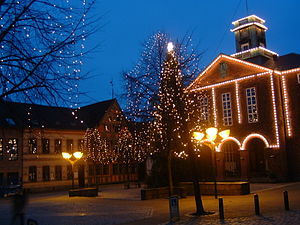
Akseltorv (Kolding)
Kolding Rådhus på Akseltorv
Akseltorv er et meget gammelt torv, der ligger centralt i Kolding. På torvet har siden 1500-tallet ligget Kolding Rådhus.